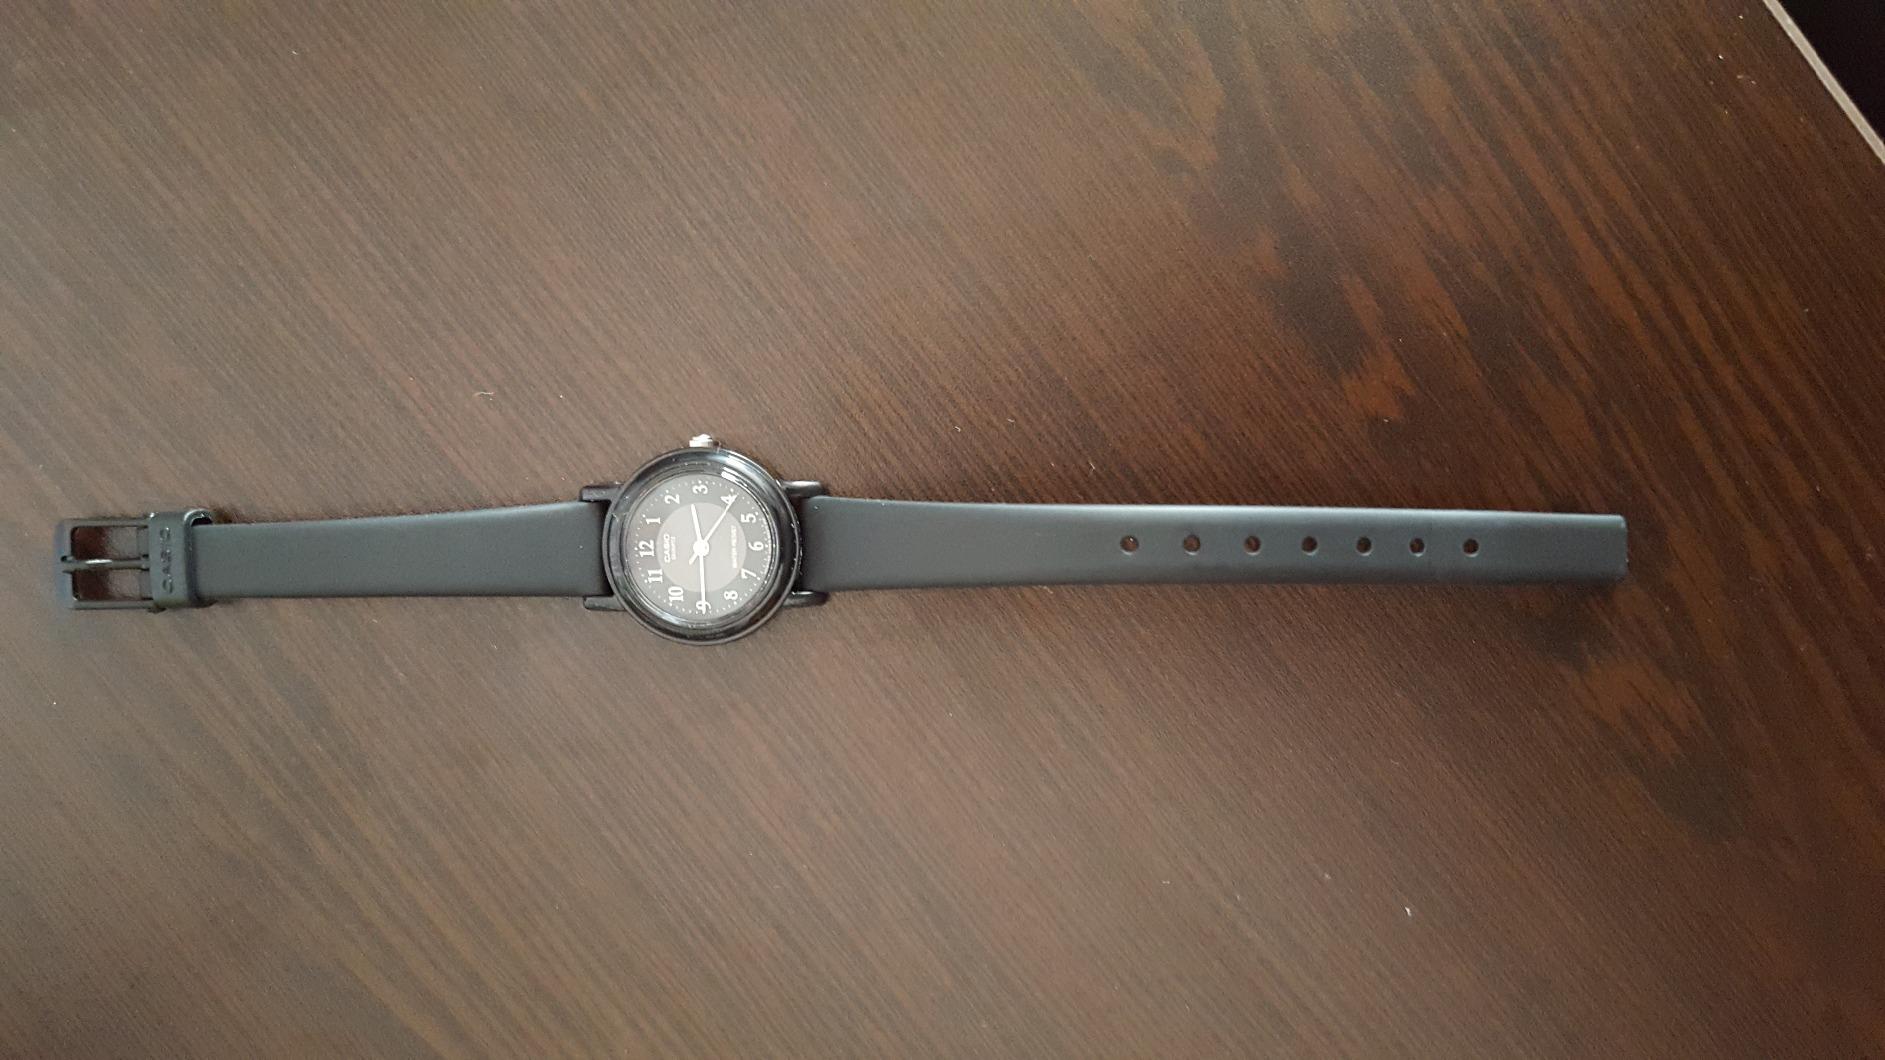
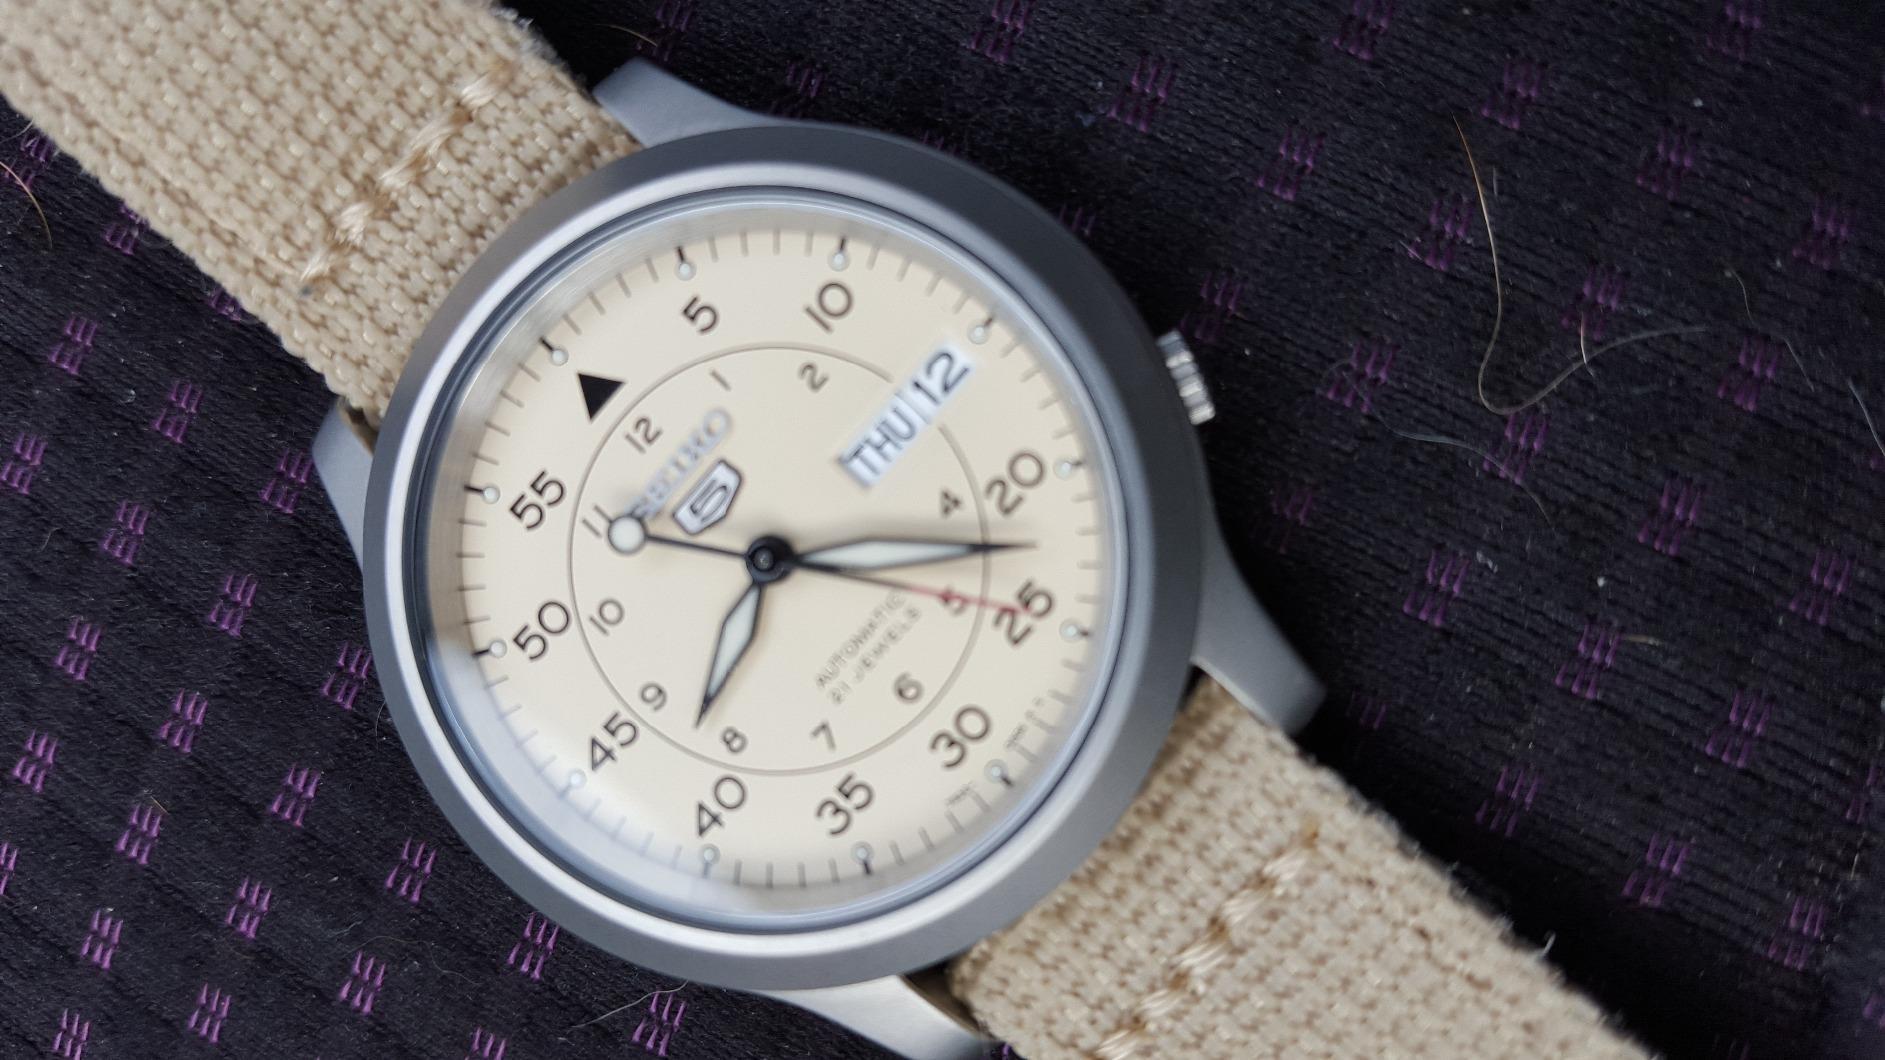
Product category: accessories_watch
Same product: no